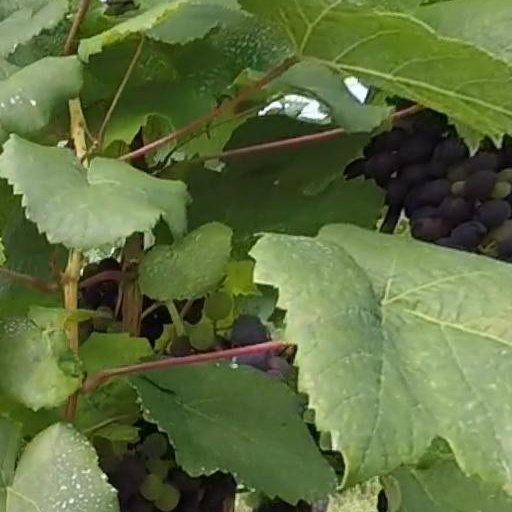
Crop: grape